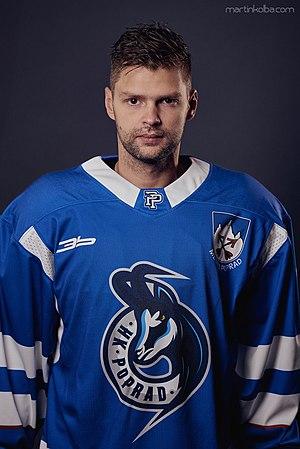
Marek Zagrapan est un joueur professionnel slovaque de hockey sur glace.